Anna Dello Russo

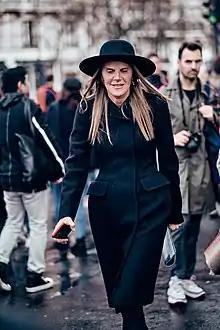
Dello Russo in 2019

Anna Dello Russo (born 1962) is an Italian fashion journalist. She is a creative consultant and editor-at-large for "Vogue Japan".